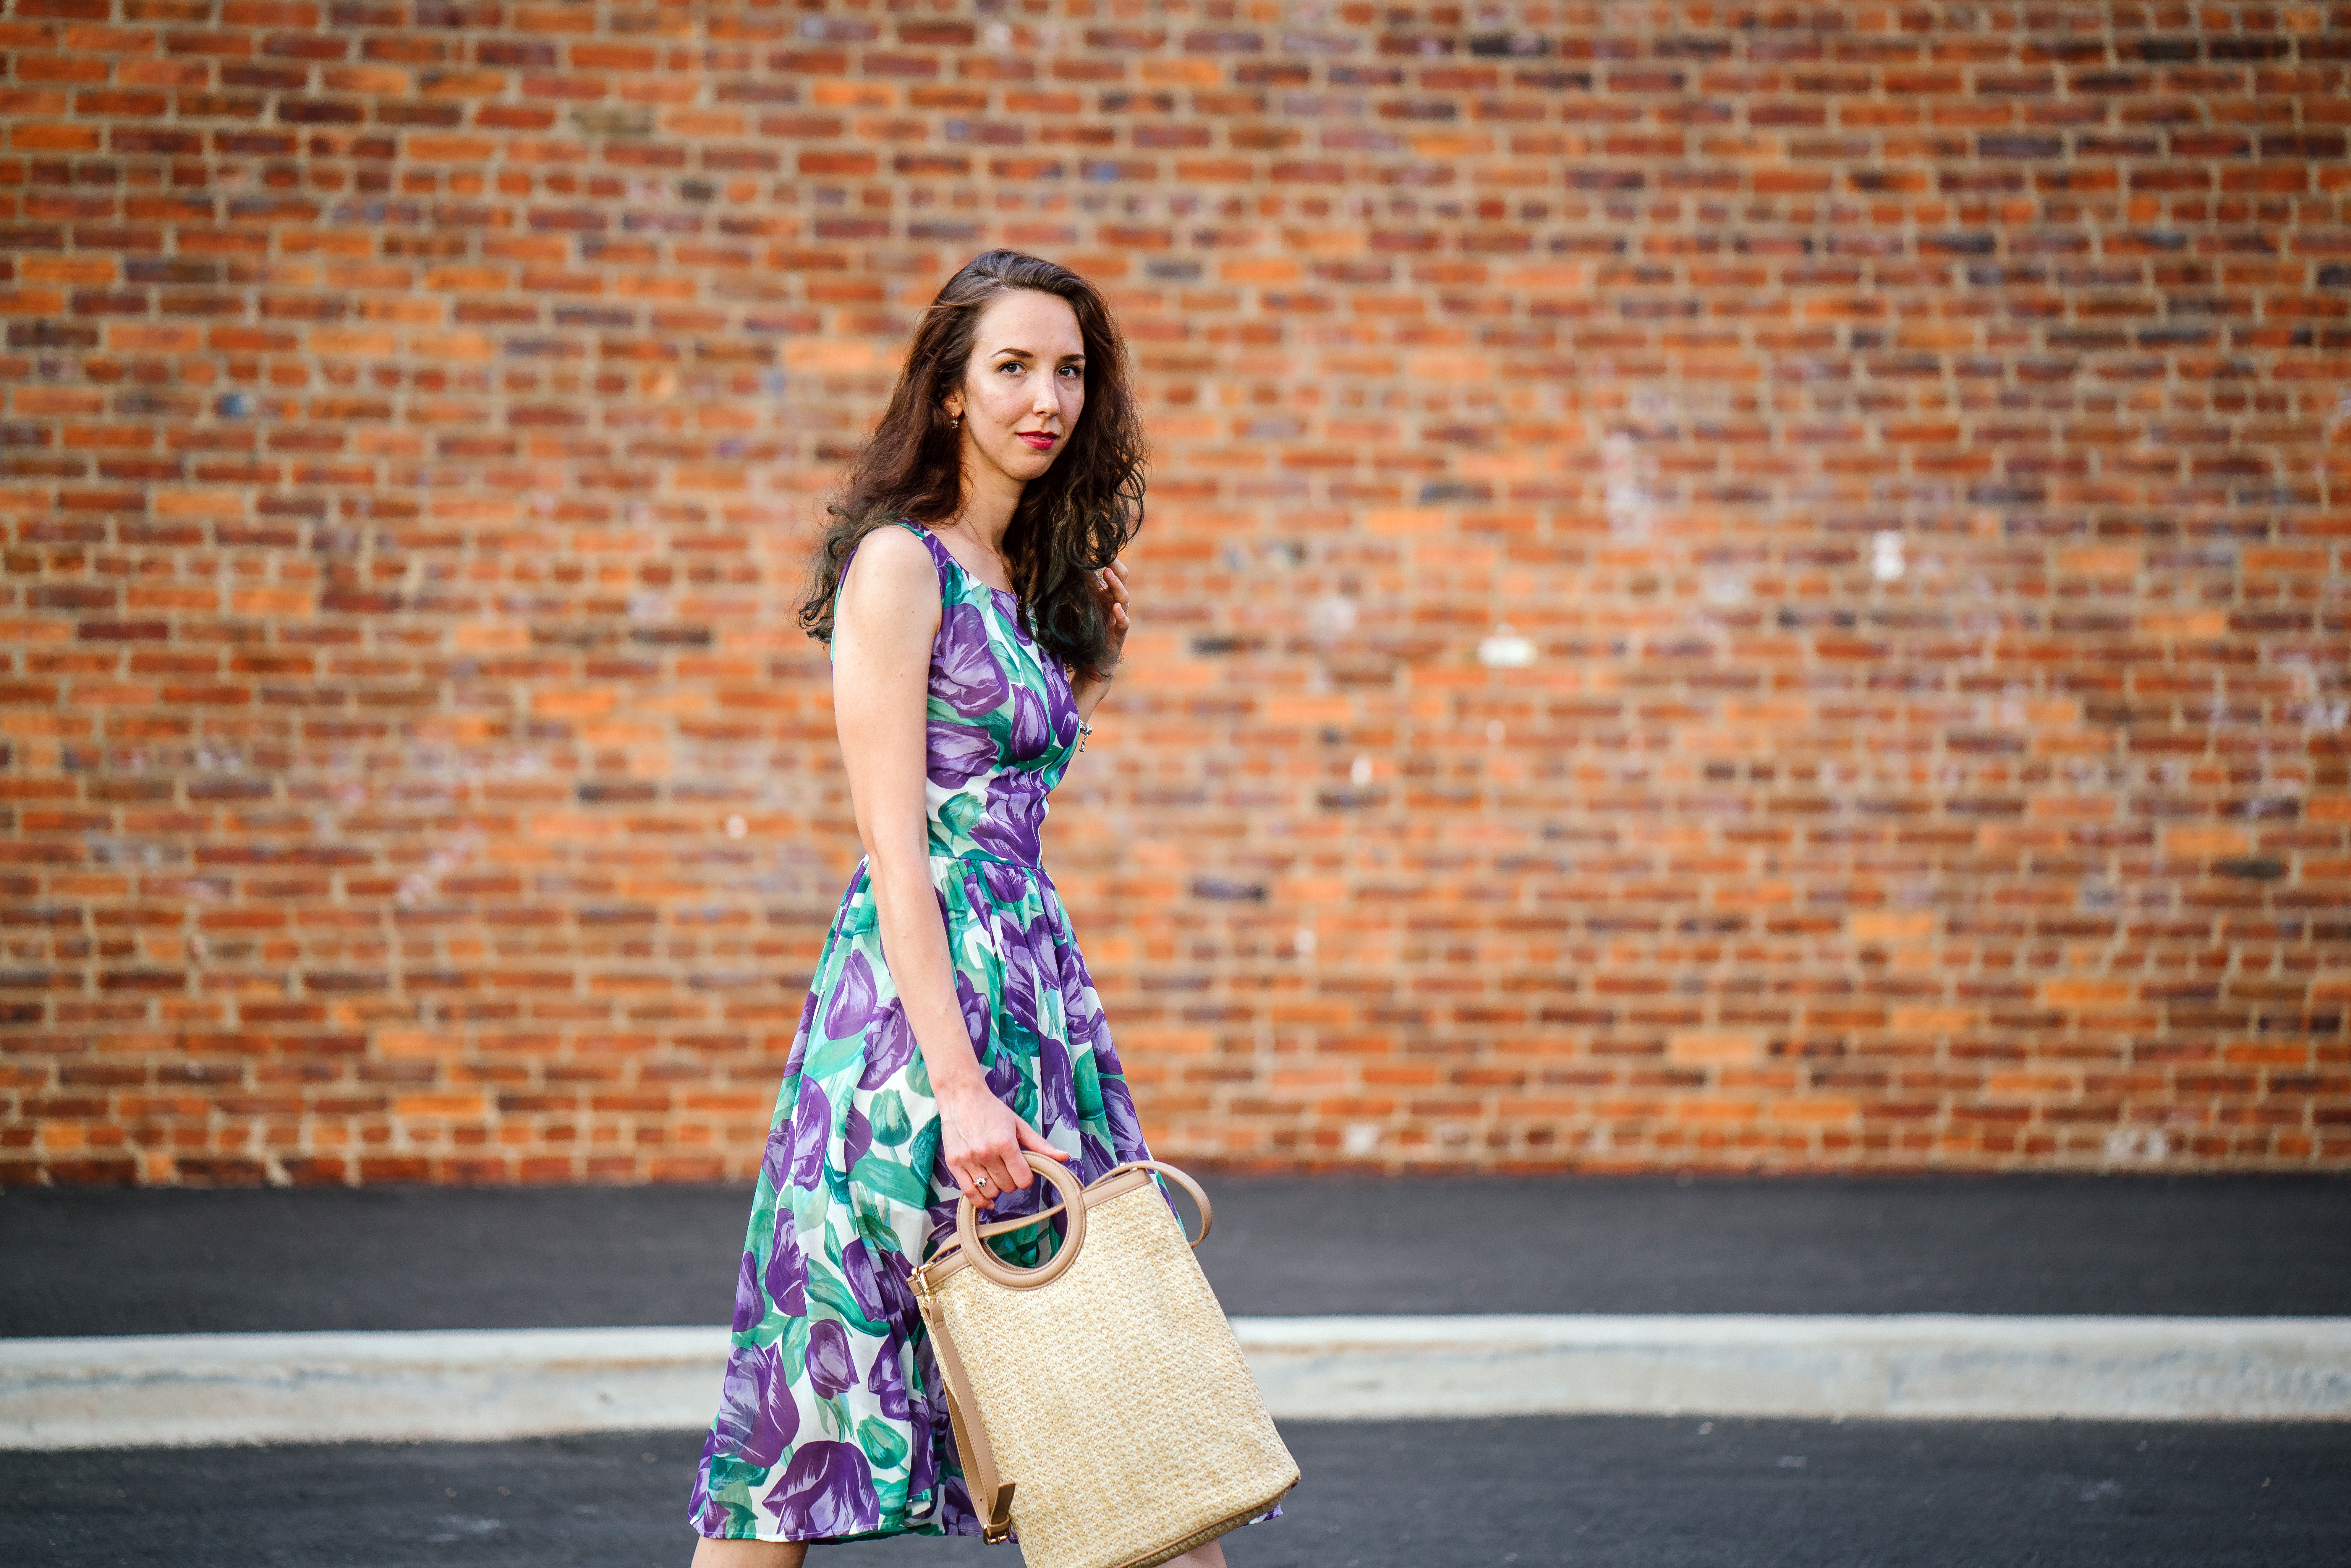
clothing, street fashion, dress, shoulder, fashion, pink, beauty, turquoise, yellow, waist, joint, footwear, day dress, photography, pattern, textile, photo shoot, fashion model, electric blue, outerwear, neck, formal wear, style, long hair, shoe, fashion design